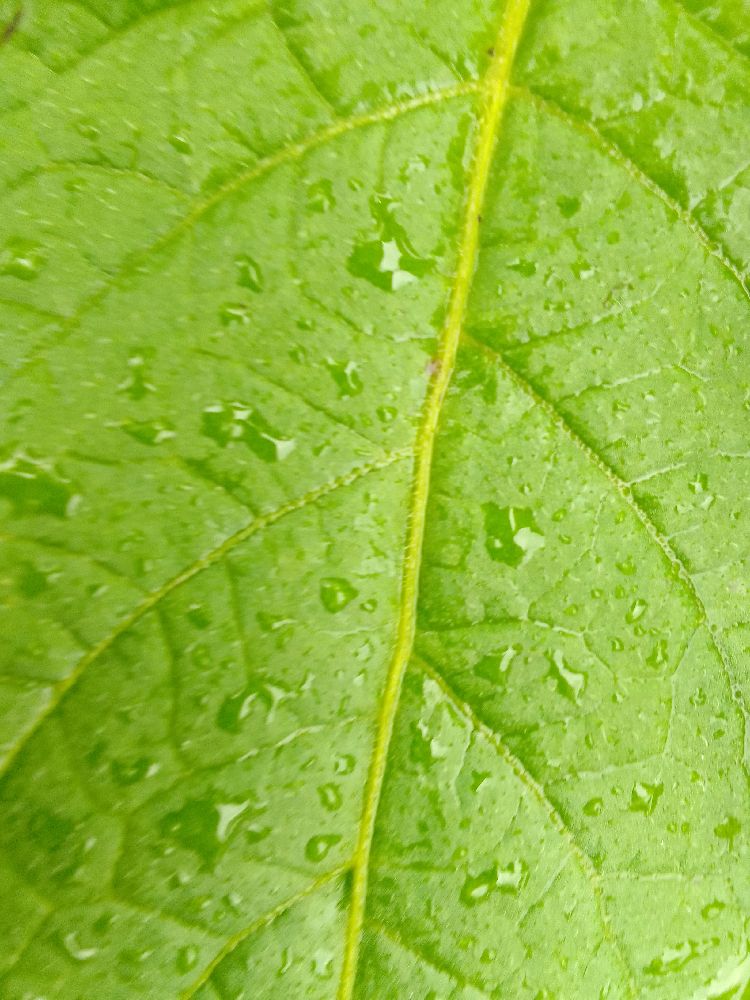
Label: Healthy